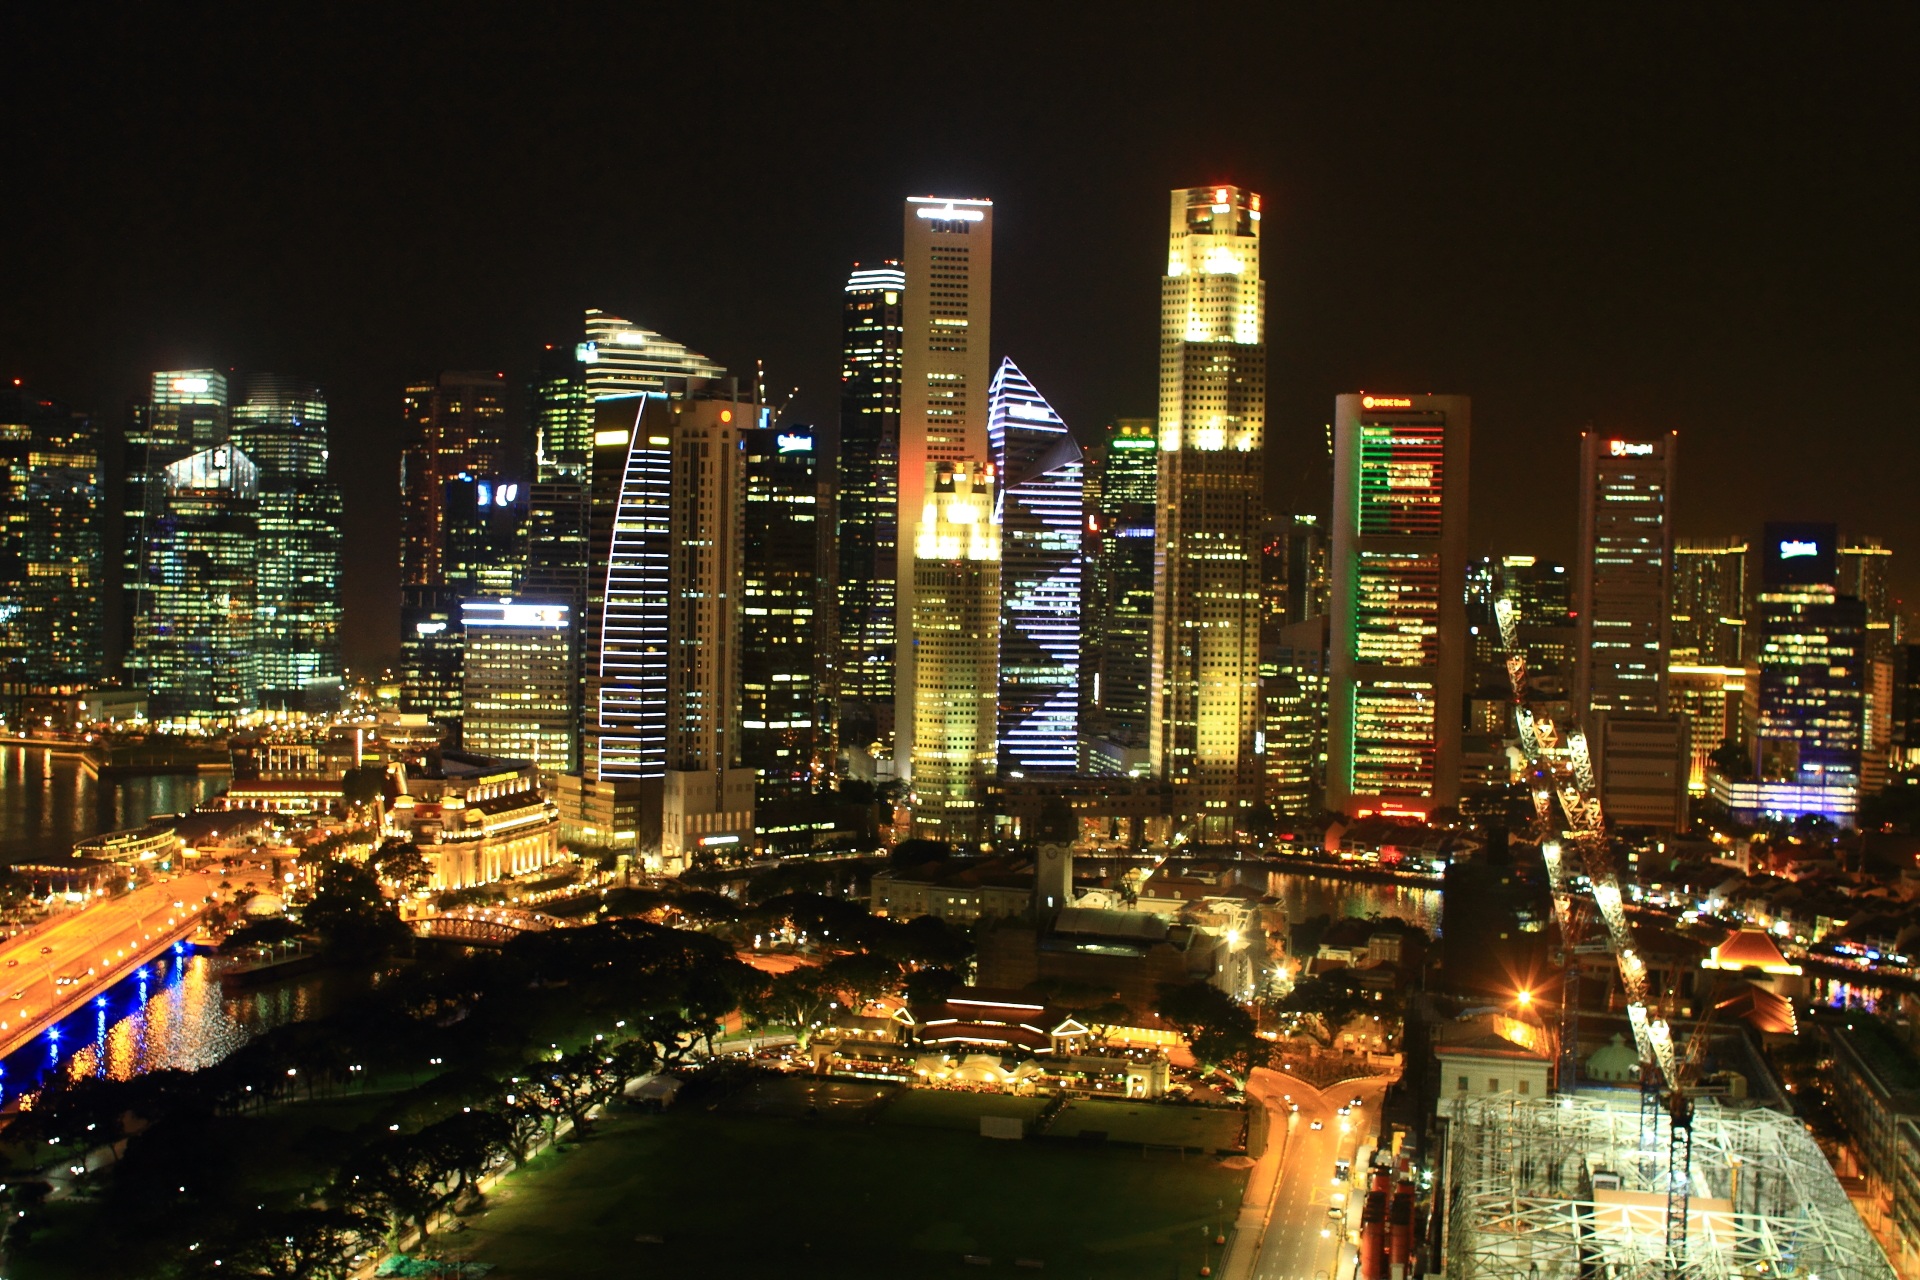
sky, skyline, night, building, city, skyscraper, cityscape, downtown, evening, reflection, tower, landmark, tower block, tourist attraction, singapore, night view, metropolis, marina bay, bird's eye view, urban area, computer wallpaper, metropolitan area